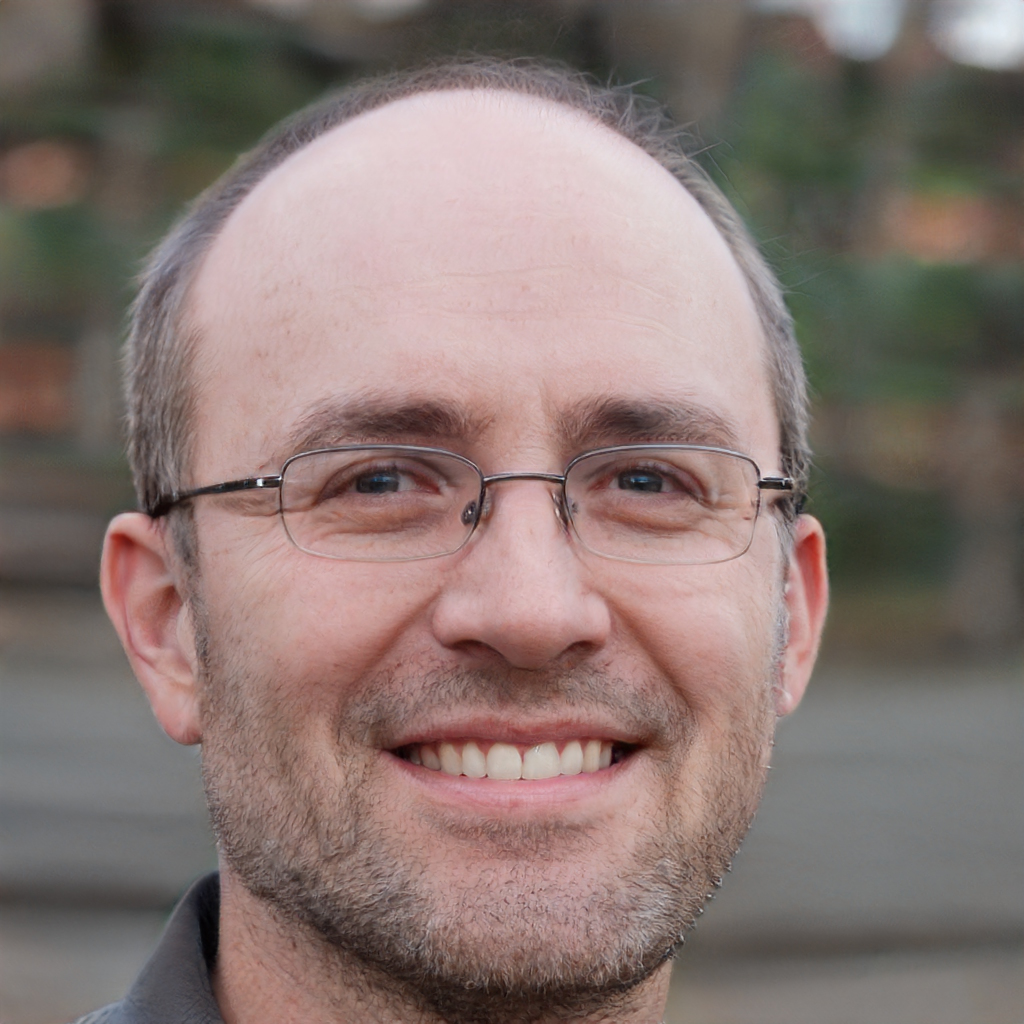
Gender: Male